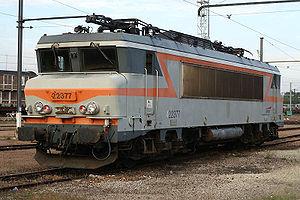
La BB 22377 au dépot de Laroche-Migennes (89).
Le Riviera Express est un train qui relie directement les villes de Nice et de Moscou chaque semaine en approximativement 52 heures. Un second départ hebdomadaire pourrait être prochainement programmé.
On appelle livrée la décoration extérieure d'un matériel roulant ferroviaire. Au cours de son histoire, depuis 1938, la Société nationale des chemins de fer français a utilisé de nombreuses livrées liées aux modes et aux changements de matériels. Certaines sont des essais sans lendemain sur quelques machines, d'autres sont de véritables marqueurs de l'identité de l'entreprise, par exemple la livrée « béton ».
Les BB 22200 sont une série de 205 locomotives électriques de ligne bicourant de la SNCF, mises en service à partir de 1976, et toujours en service.